Dharma Bhakta Mathema

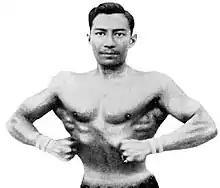
Mathema started bodybuilding while living in Calcutta

Dharma Bhakta's physical appearance was described as thin, unhealthy and weak during his childhood, which caused other children to tease and bully him. This harassment motivated his body-building journey, as he joined a gym while in Calcutta. Constant physical exercise rapidly improved his health. He so excelled in bodybuilding that he was announced as "Shree Bengal" (which literally means "Mr. Bengal") in an all Bengal bodybuilding contest.